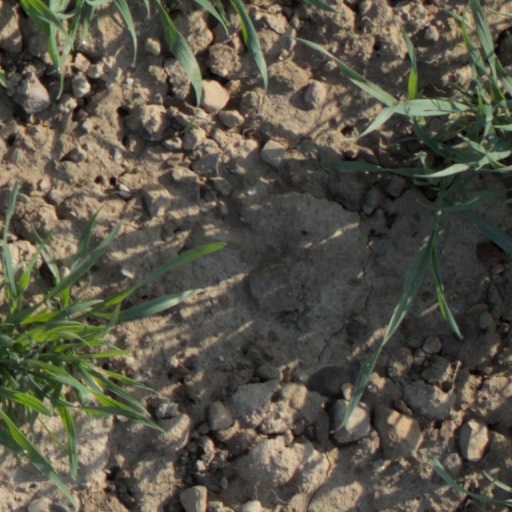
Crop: wheat